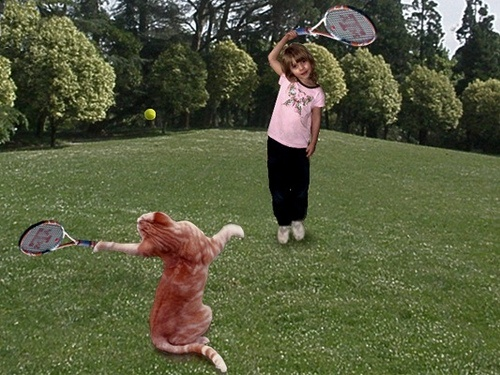
A cat hitting a tennis ball with a tennis racquet.
an image of a cat with a tennis racket by a girl
A girl and a cat are photoshopped into a tennis match
A clearly photoshopped picture of a small girl and a cat playing tennis in a park.
A girl, and a cat play tennis in a field in a comical picture.